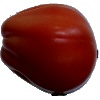
Label: Tomato Heart 1